Tony Moeaki

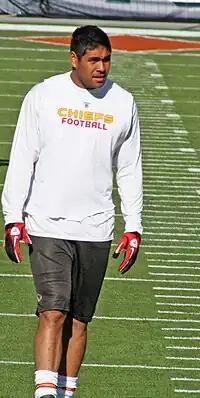
Moeaki with the Kansas City Chiefs in 2010

Anthony Aseli Moeaki (born June 8, 1987) is an American former professional football player who was a tight end in the National Football League (NFL). He played college football for the Iowa Hawkeyes. He was selected in the third round of the 2010 NFL draft by the Kansas City Chiefs, and also played for the Buffalo Bills, Seattle Seahawks, and Atlanta Falcons.